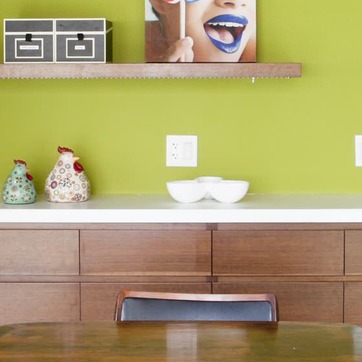
Material: ceramic